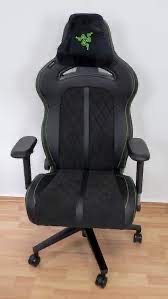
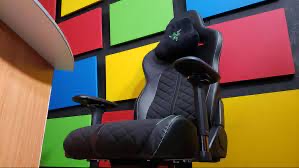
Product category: items_chair
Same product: yes